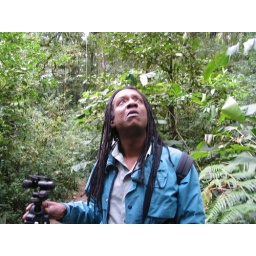
guide in monteverde cloud rain forest